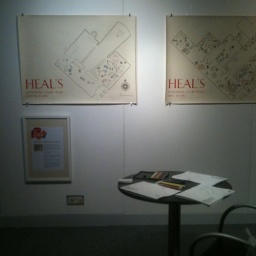
They've got artists in residence behind the lovely curved glass windows at Heal's